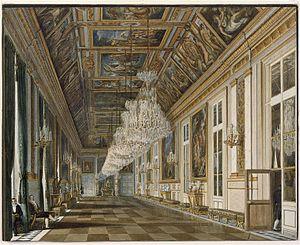
La galerie des ambassadeurs au palais des Tuileries (circa 1860)
Le palais des Tuileries est un ancien palais parisien, aujourd'hui détruit, dont la construction commença en 1564 sous l'impulsion de Catherine de Médicis, à l'emplacement occupé auparavant par l'une des trois fabriques de tuiles établies en 1372 à côté de l'hôpital des Quinze-Vingts, non loin du vieux Louvre. Agrandi au fil du temps et unifié avec le palais du Louvre en 1860, il disposait d'une immense façade et il était le point focal du grand axe historique de Paris conçu à partir de ce palais.